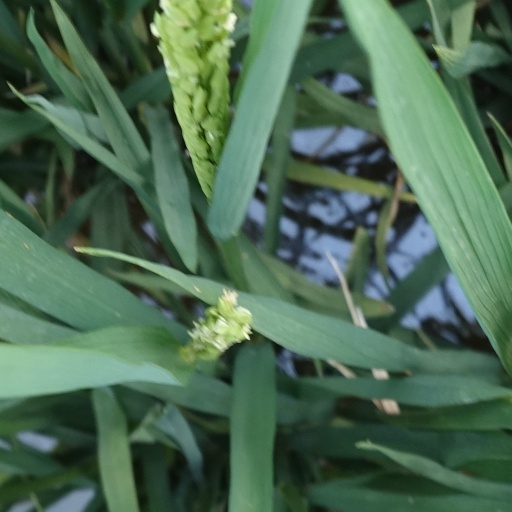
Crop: rice